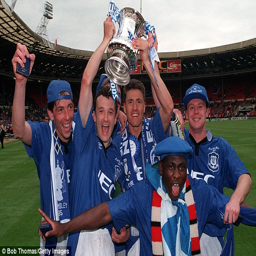
players celebrate after beating football teams on the way